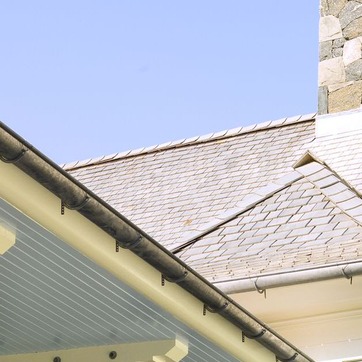
Material: stone